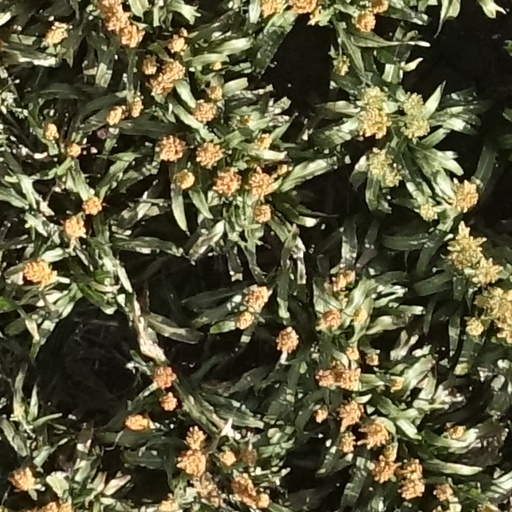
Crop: sorghum